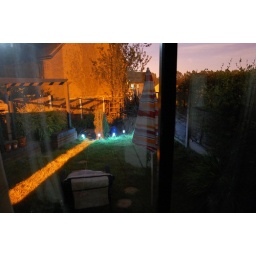
this was taken in pitch black, at 11pm, you can see the yellow street lights and little solar lights in the garden